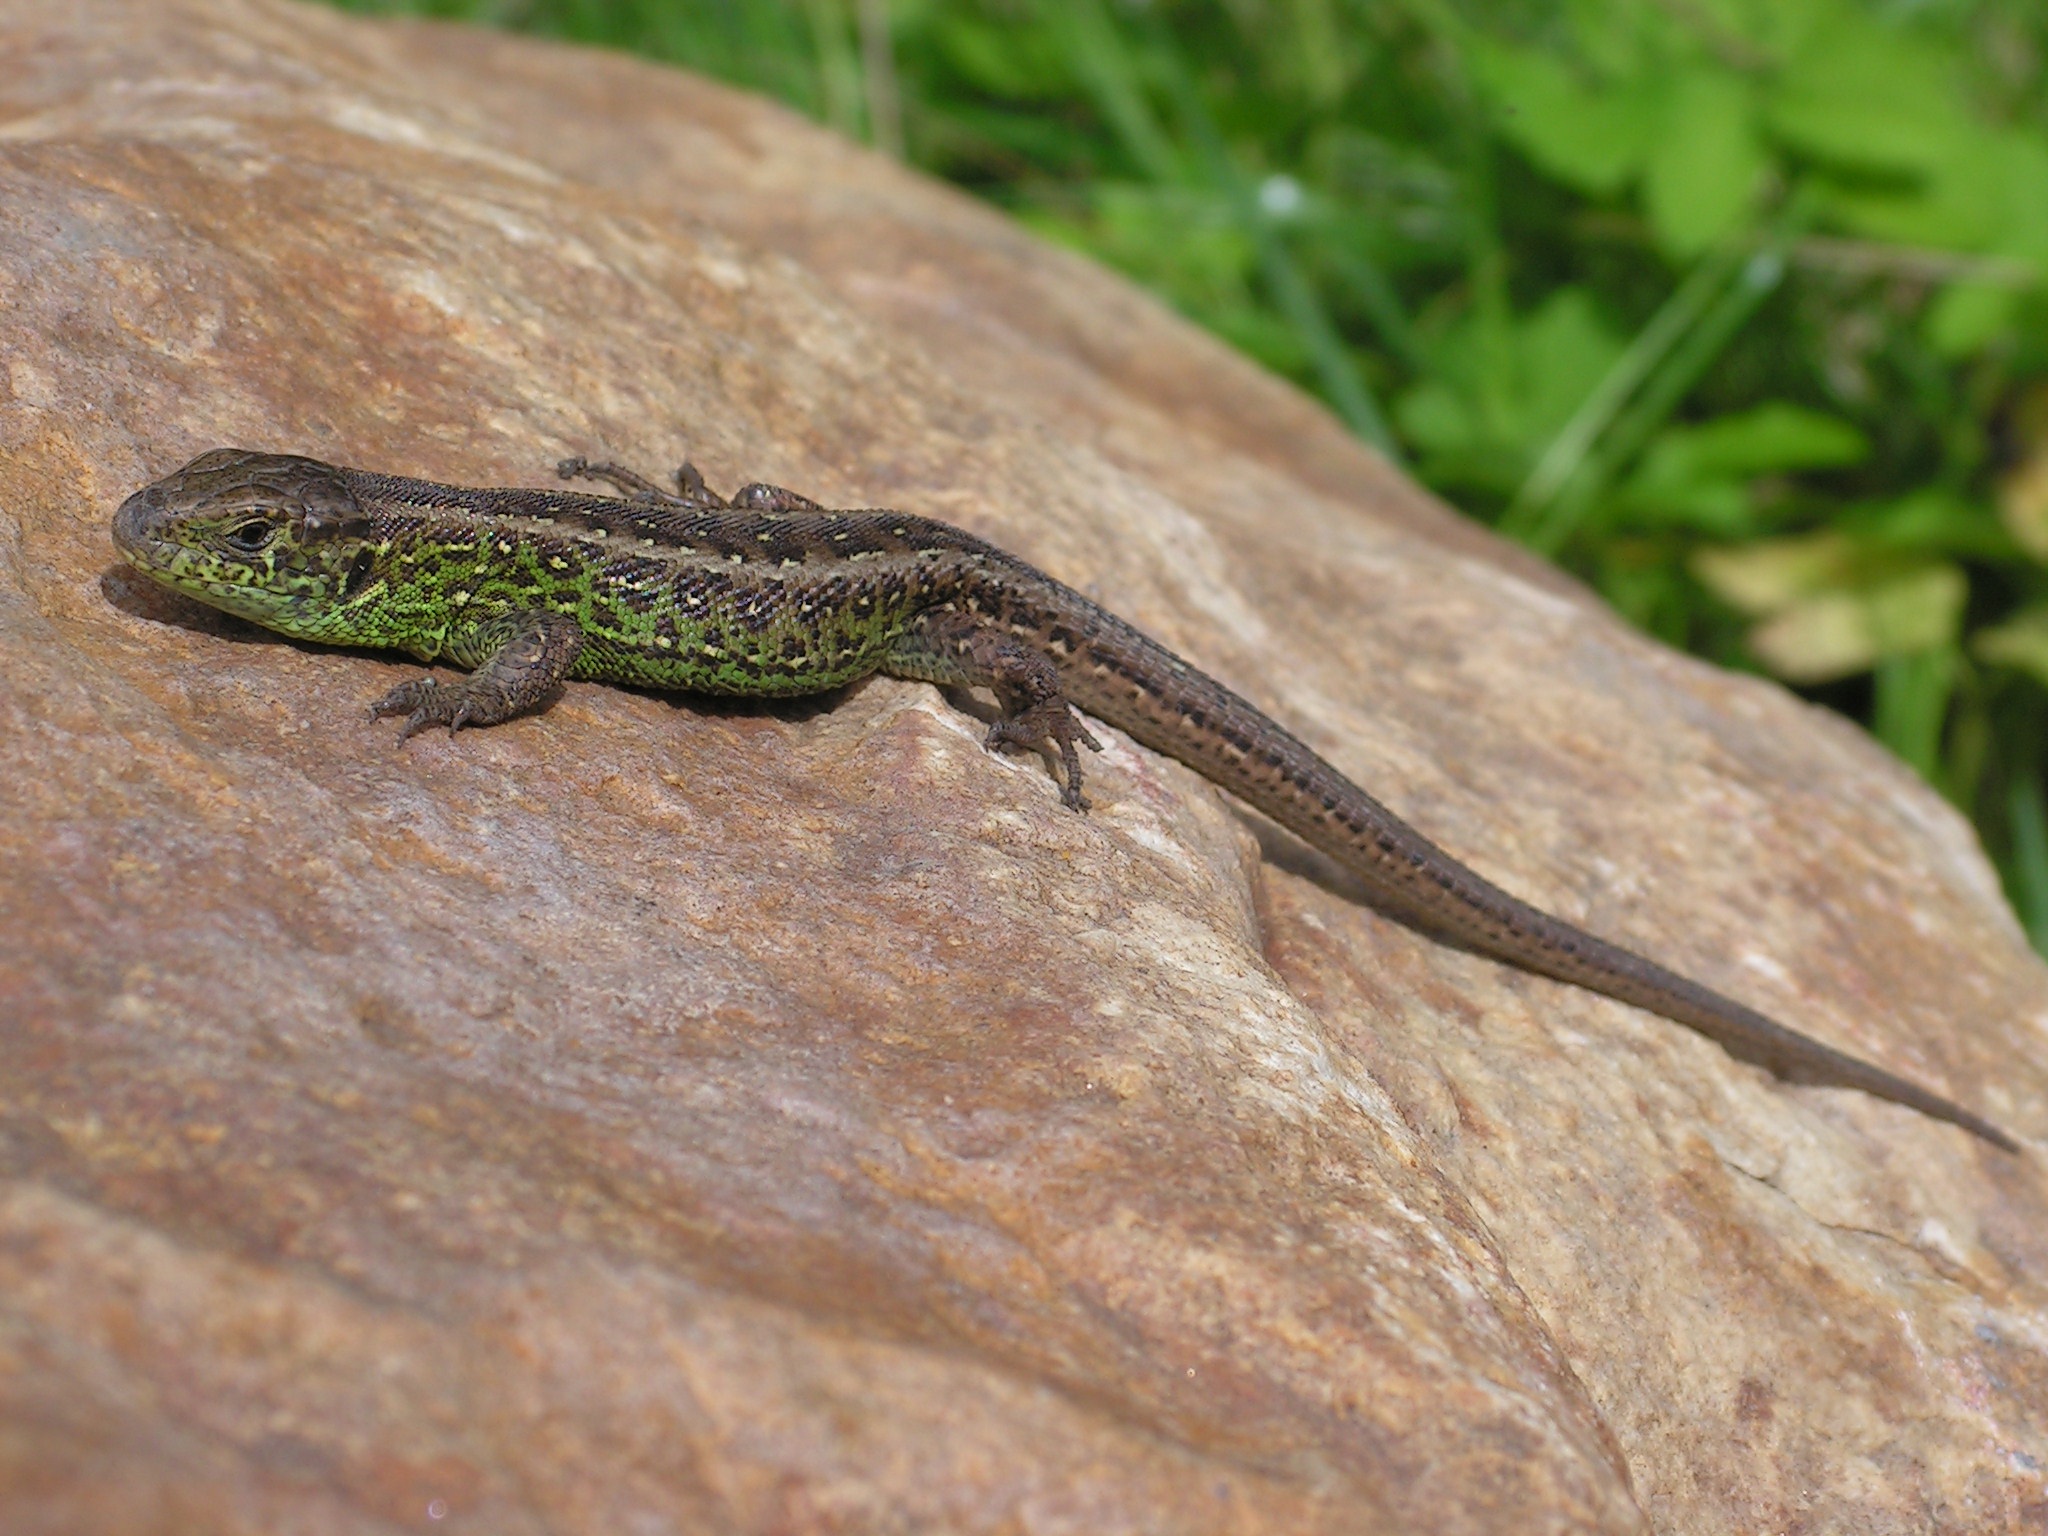
male, wildlife, wild, reptile, amphibian, fauna, lizard, vertebrate, newt, general, lacerta, scaled reptile, salamandridae, lacertidae, lissotriton, smooth newt